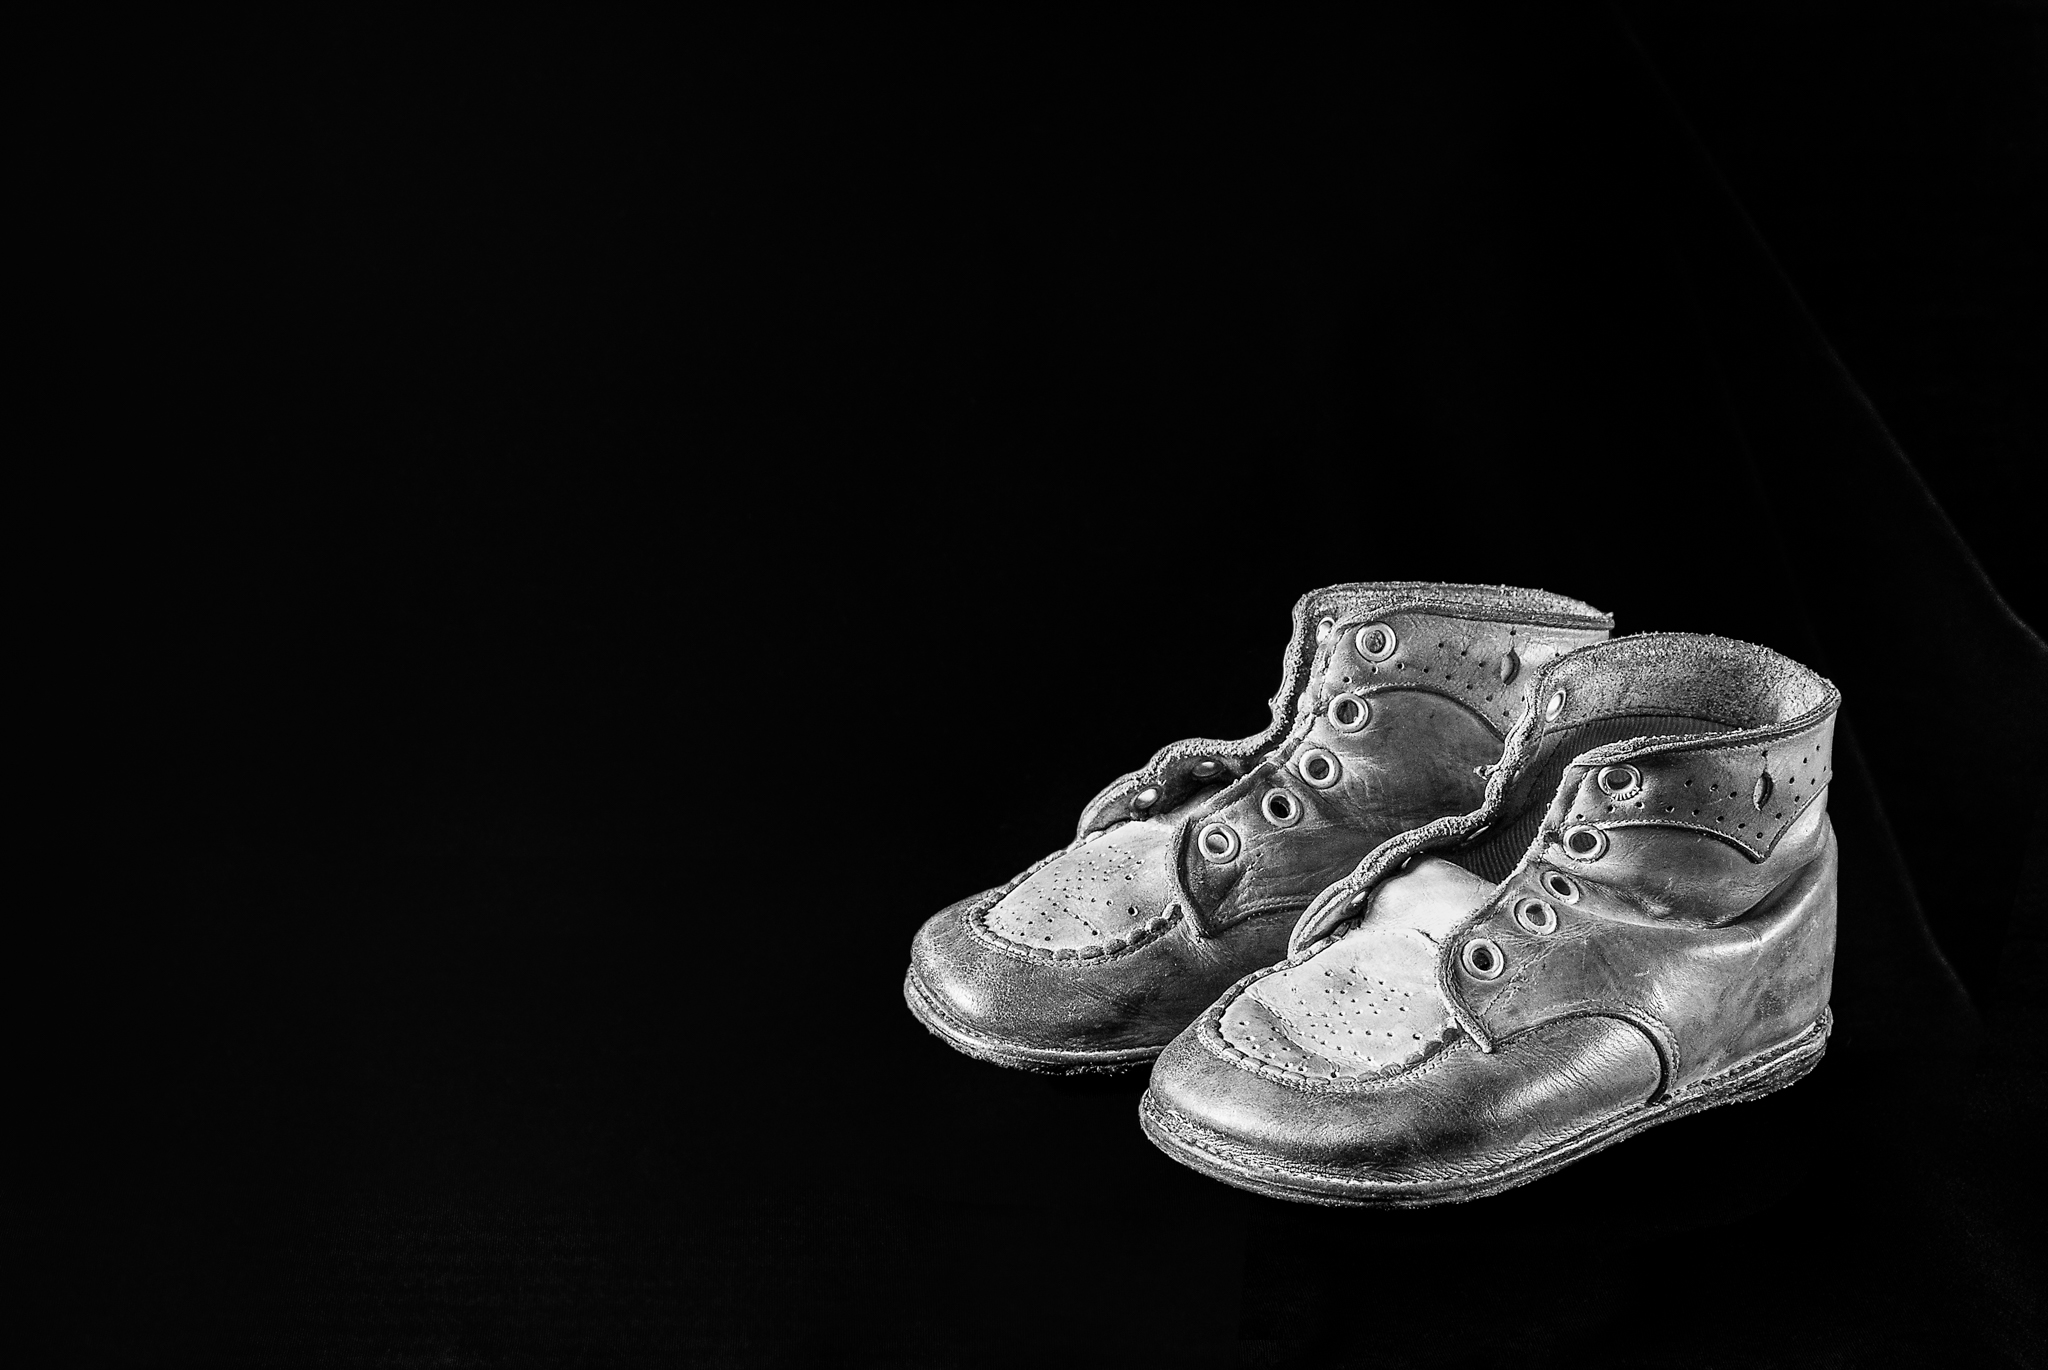
shoe, black and white, white, leather, photography, old, darkness, two, black, monochrome, baby, close up, shoes, blackandwhite, sneakers, footwear, pair, 50s, babyshoes, keepsake, 4752, still life photography, monochrome photography, outdoor shoe